Gabrielle (2013 film)

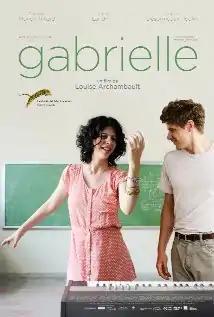
Film poster

Gabrielle is a 2013 Canadian drama film directed by Louise Archambault and starring Gabrielle Marion-Rivard as Gabrielle, a young woman with Williams syndrome who participates in a choir of developmentally disabled adults, and begins a romantic relationship with her choirmate Martin (Alexandre Landry). It features a cast from a real choir for people with disabilities, with Marion-Rivard being an actress who actually has Williams syndrome.